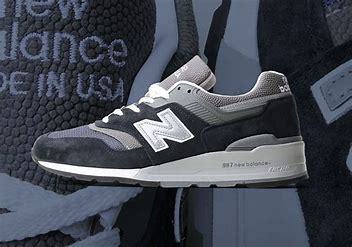
Brand: New
Model: Balance New Balance 997